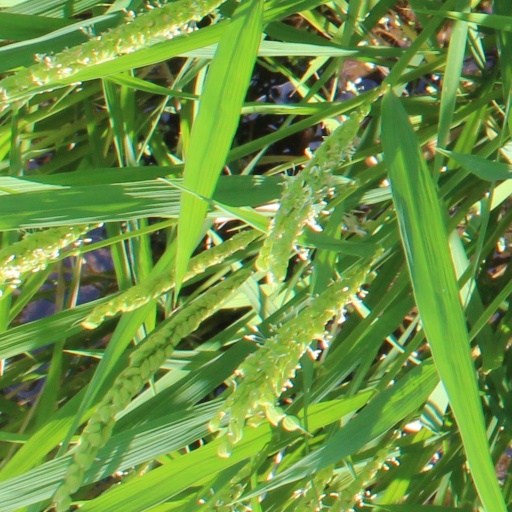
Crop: rice